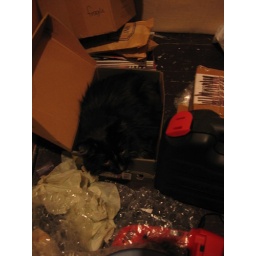
Orca in a shoe box